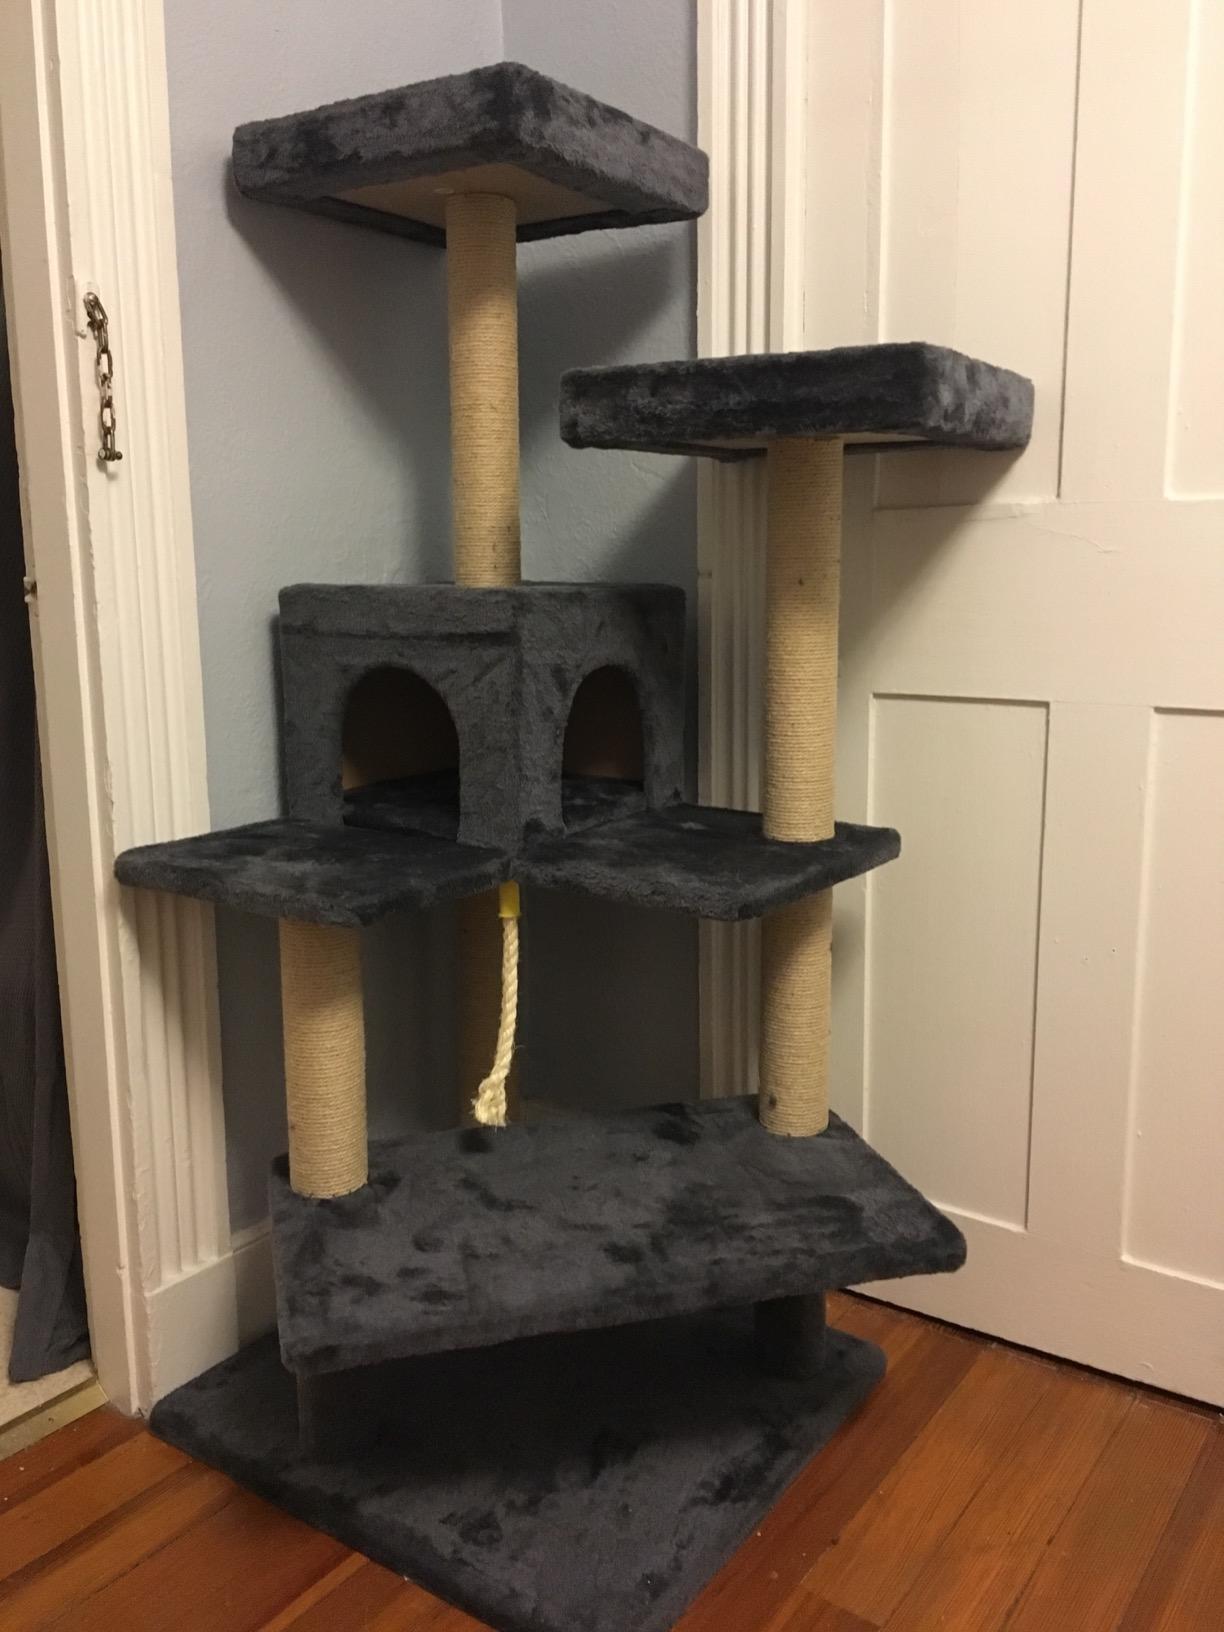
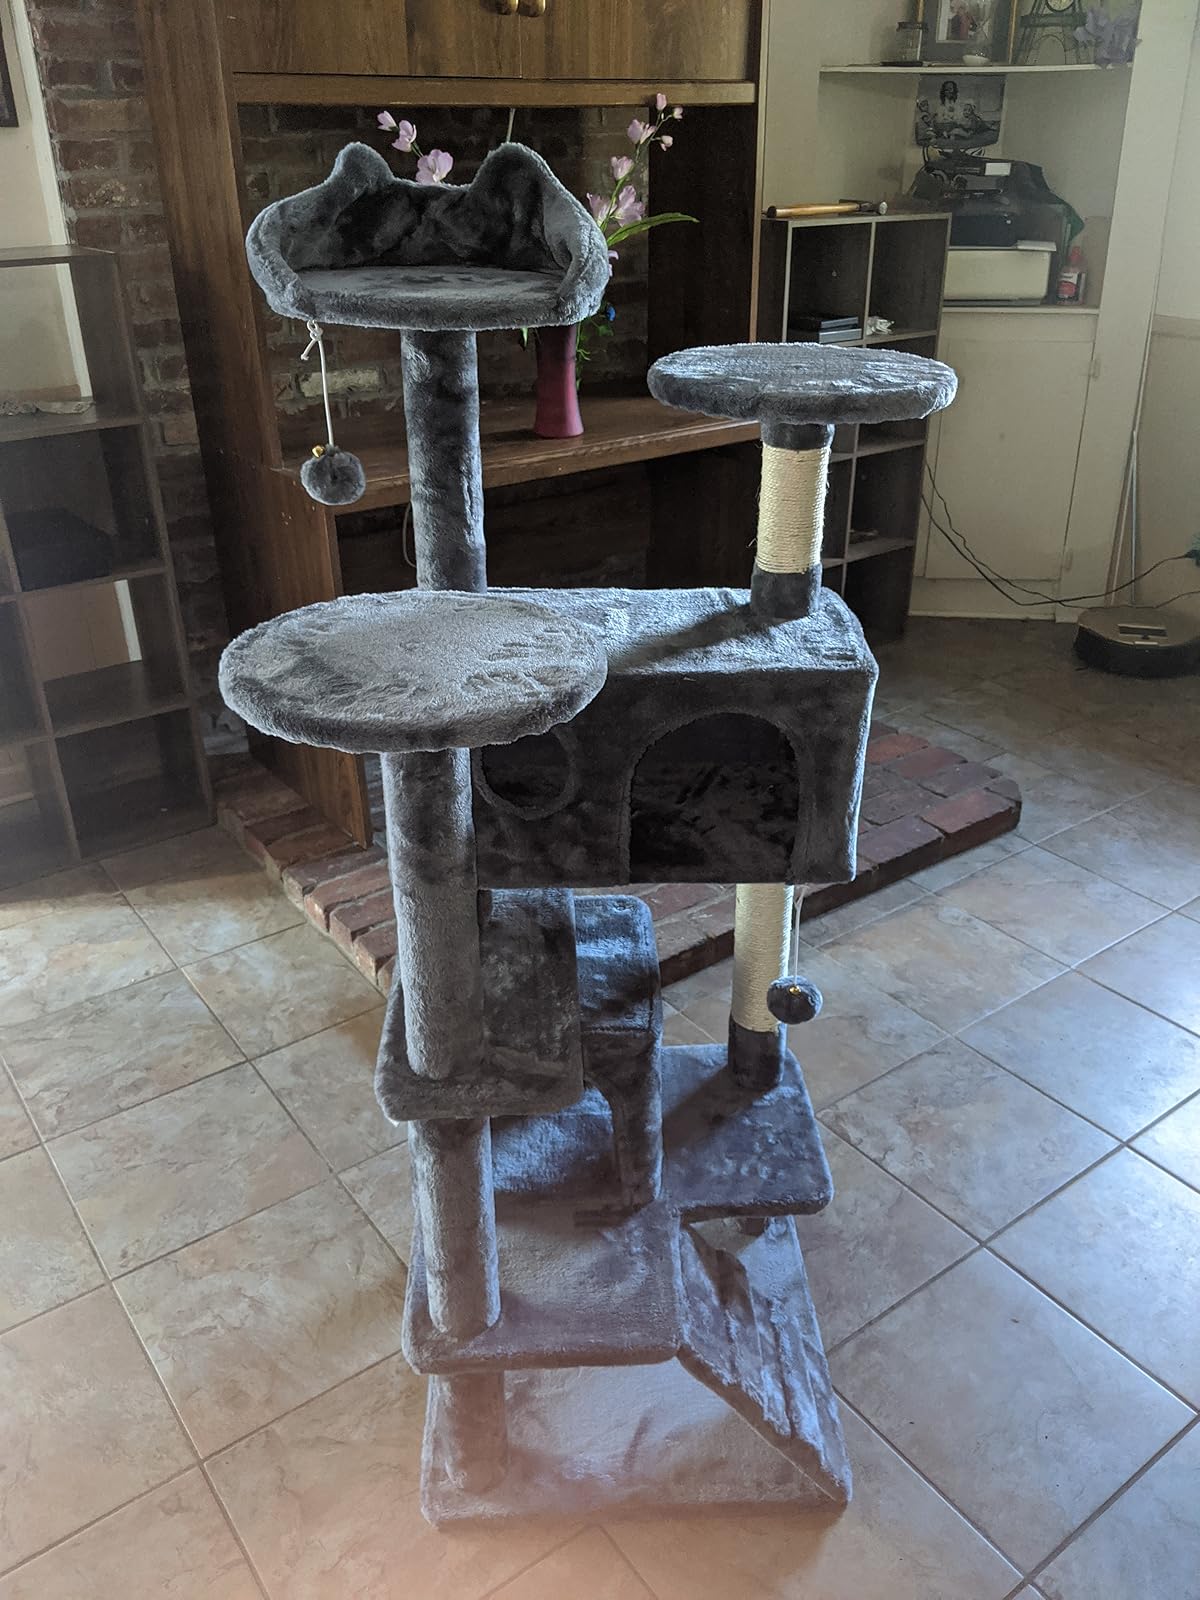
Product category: items_cat tree
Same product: no